Nete (river)

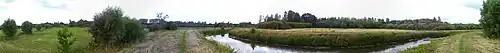

The Nete is a river in northern Belgium, right tributary of the Rupel. It flows through the Belgian province of Antwerp. It is formed in Lier, at the confluence of the rivers Grote Nete and Kleine Nete. It flows through Duffel and joins the river Dijle in Rumst to form the river Rupel. It drains nearly 60% of Antwerp province.